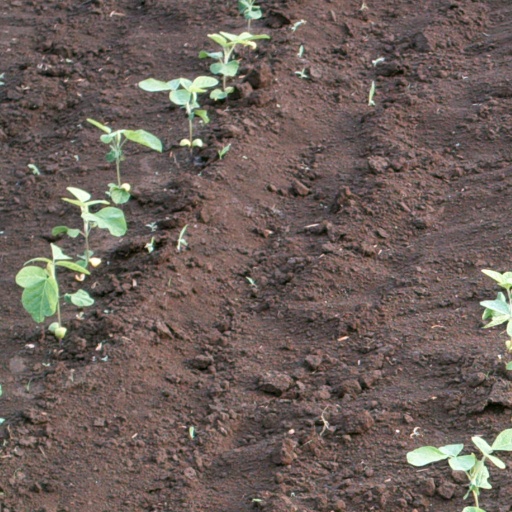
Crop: soybean